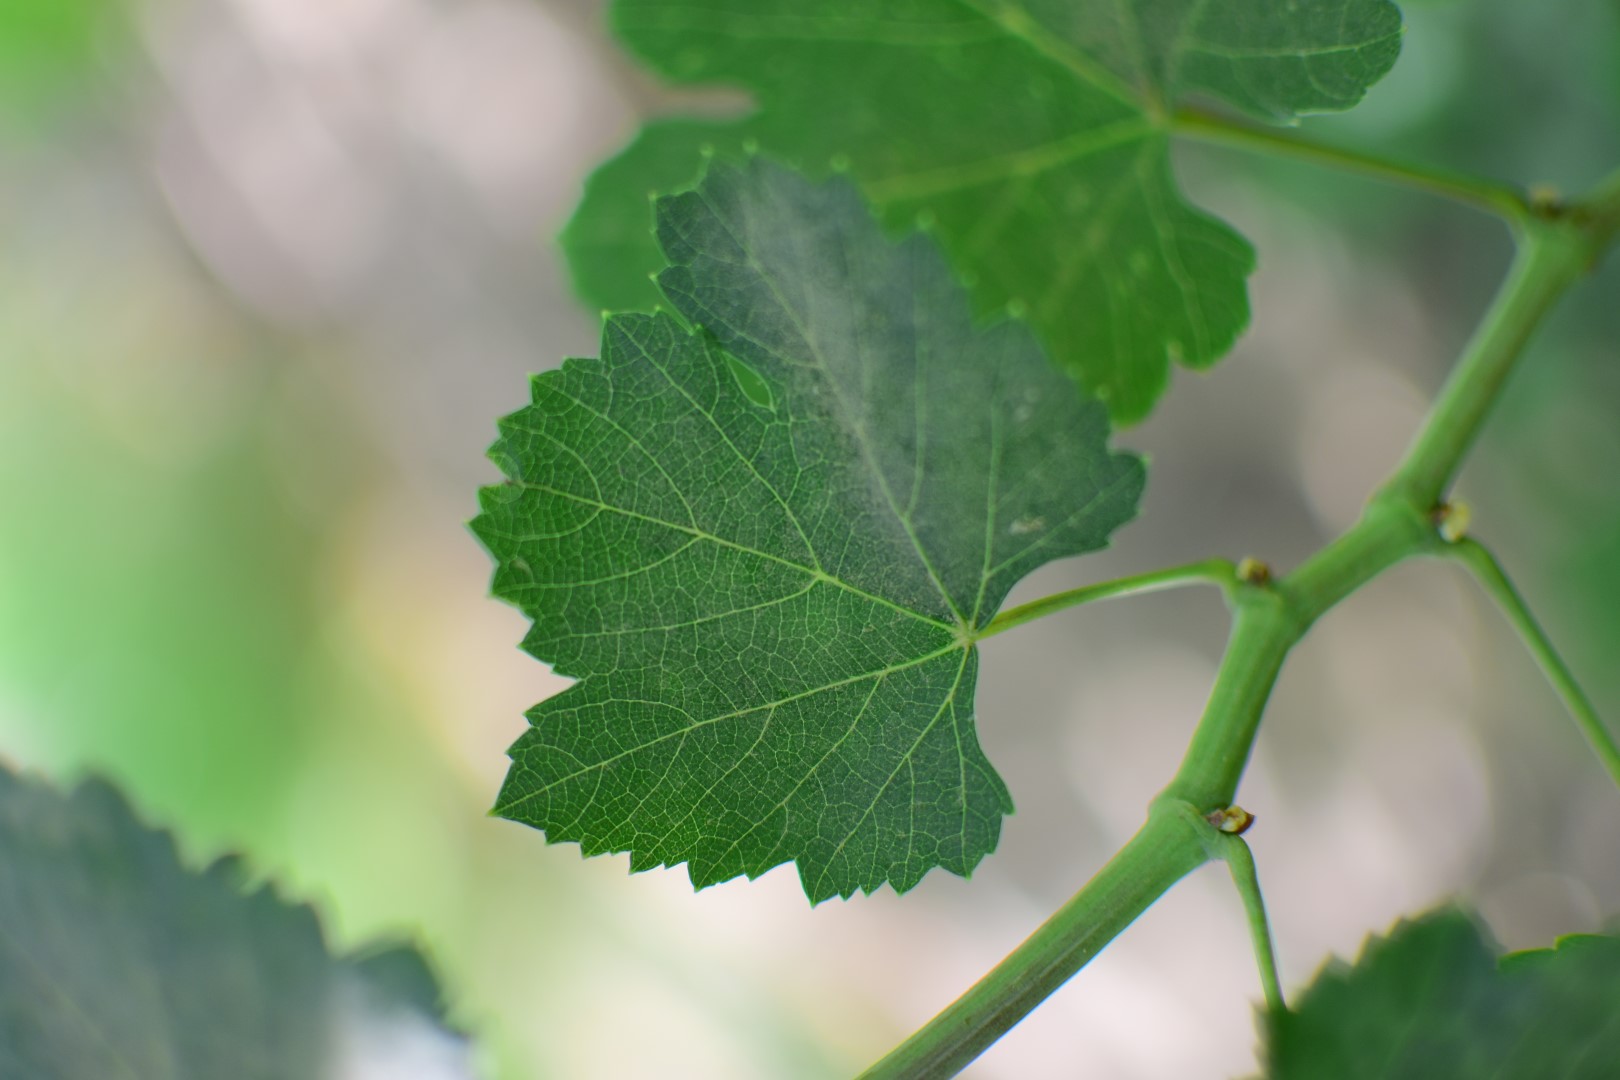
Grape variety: Shdah